Limerence

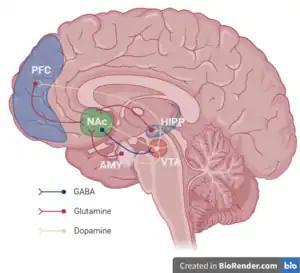
Key connections in the mesocorticolimbic pathway.

Limerence has been called an addiction. The early stage of romantic love is being compared to a behavioral addiction (i.e. addiction to a non-substance) but the "substance" involved is the loved person. A team led by Helen Fisher used fMRI to find that people who had "just fallen madly in love" showed activation in an area of the brain called the ventral tegmental area (VTA) while looking at a photograph of their beloved. The VTA is an area in the midbrain which produces dopamine and projects to other reward system areas, like the nucleus accumbens and caudate nucleus which have also been active in brain scans of romantic love. Dopamine signaling in the VTA is the origin of a phenomenon called incentive salience, also called "wanting" (in quotes). This is the property by which cues in the environment stand out to a person and become attention-grabbing and attractive, like a "motivational magnet" which pulls a person towards a particular reward. People in love are thought to experience incentive salience in response to their beloved.